Anna Theresa Berger Lynch

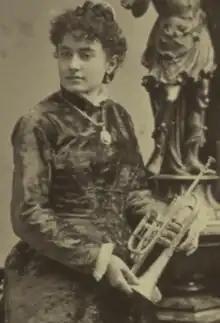
Anna Theresa Berger, from a carte de visite in the Billy Rose Collection, New York Public Library

Anna Theresa Berger Lynch (May 16, 1853 – February 25, 1925), born Anna Theresa Berger, was an American musician.